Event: Ecuador Earthquake
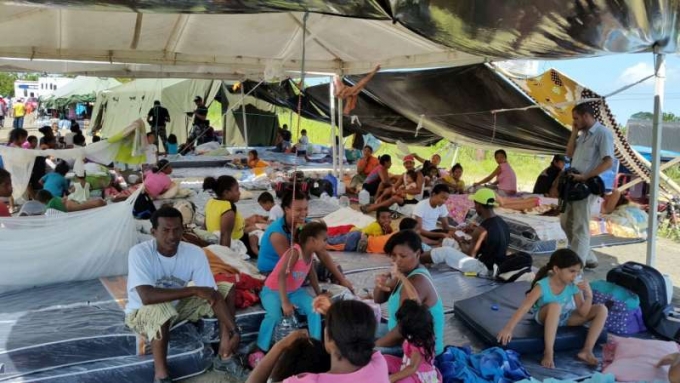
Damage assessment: no_damage